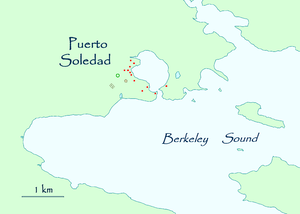
Port Saint Louis était la première colonie sur les îles Malouines, située à une anse intérieure de la baie Accaron. Elle fut successivement renommée Puerto Soledad lorsqu’elle devint un avant-poste militaire espagnol et colonie pénitentiaire sur les îles Malouines, puis Puerto Luis, et enfin Port Louis lors de sa prise par les Anglais.